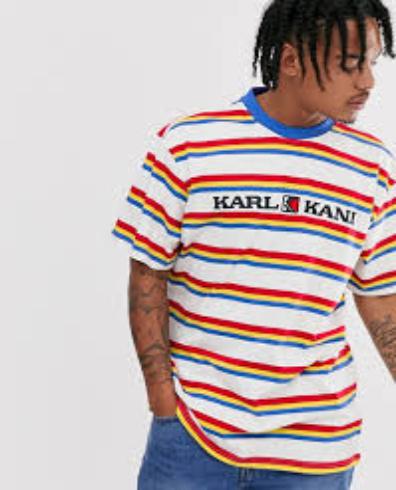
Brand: Karl Kani-2
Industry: Clothes